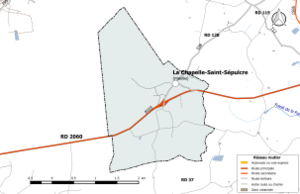
Carte du réseau routier de la commune de fr:La Chapelle-Saint-Sépulcre.
La Chapelle-Saint-Sépulcre est une commune française, située dans le département du Loiret en région Centre-Val de Loire.